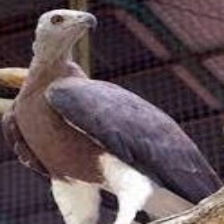
Species: GREY HEADED FISH EAGLE
Scientific name: ICHTHYOPHAGA ICHTHYAETUS